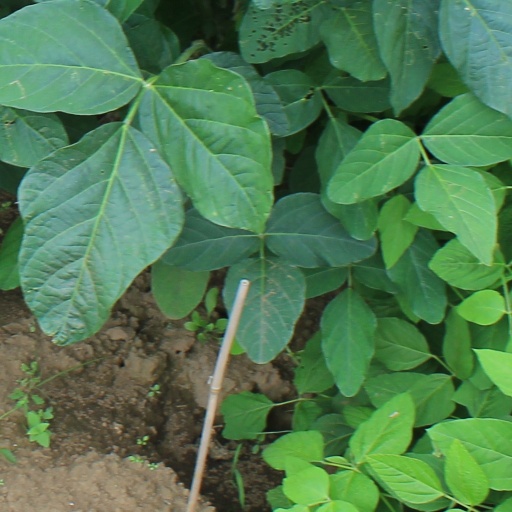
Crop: soybean